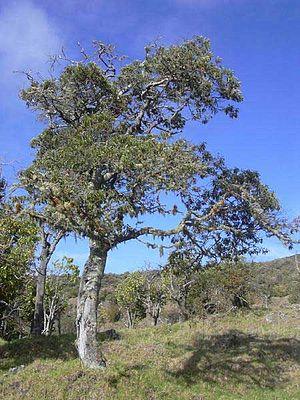
Alphitonia ponderosa est une espèce du genre Alphitonia, famille des Rhamnaceae.